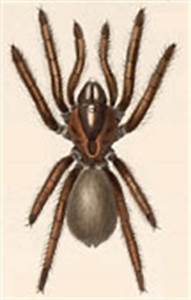
Label: ragno